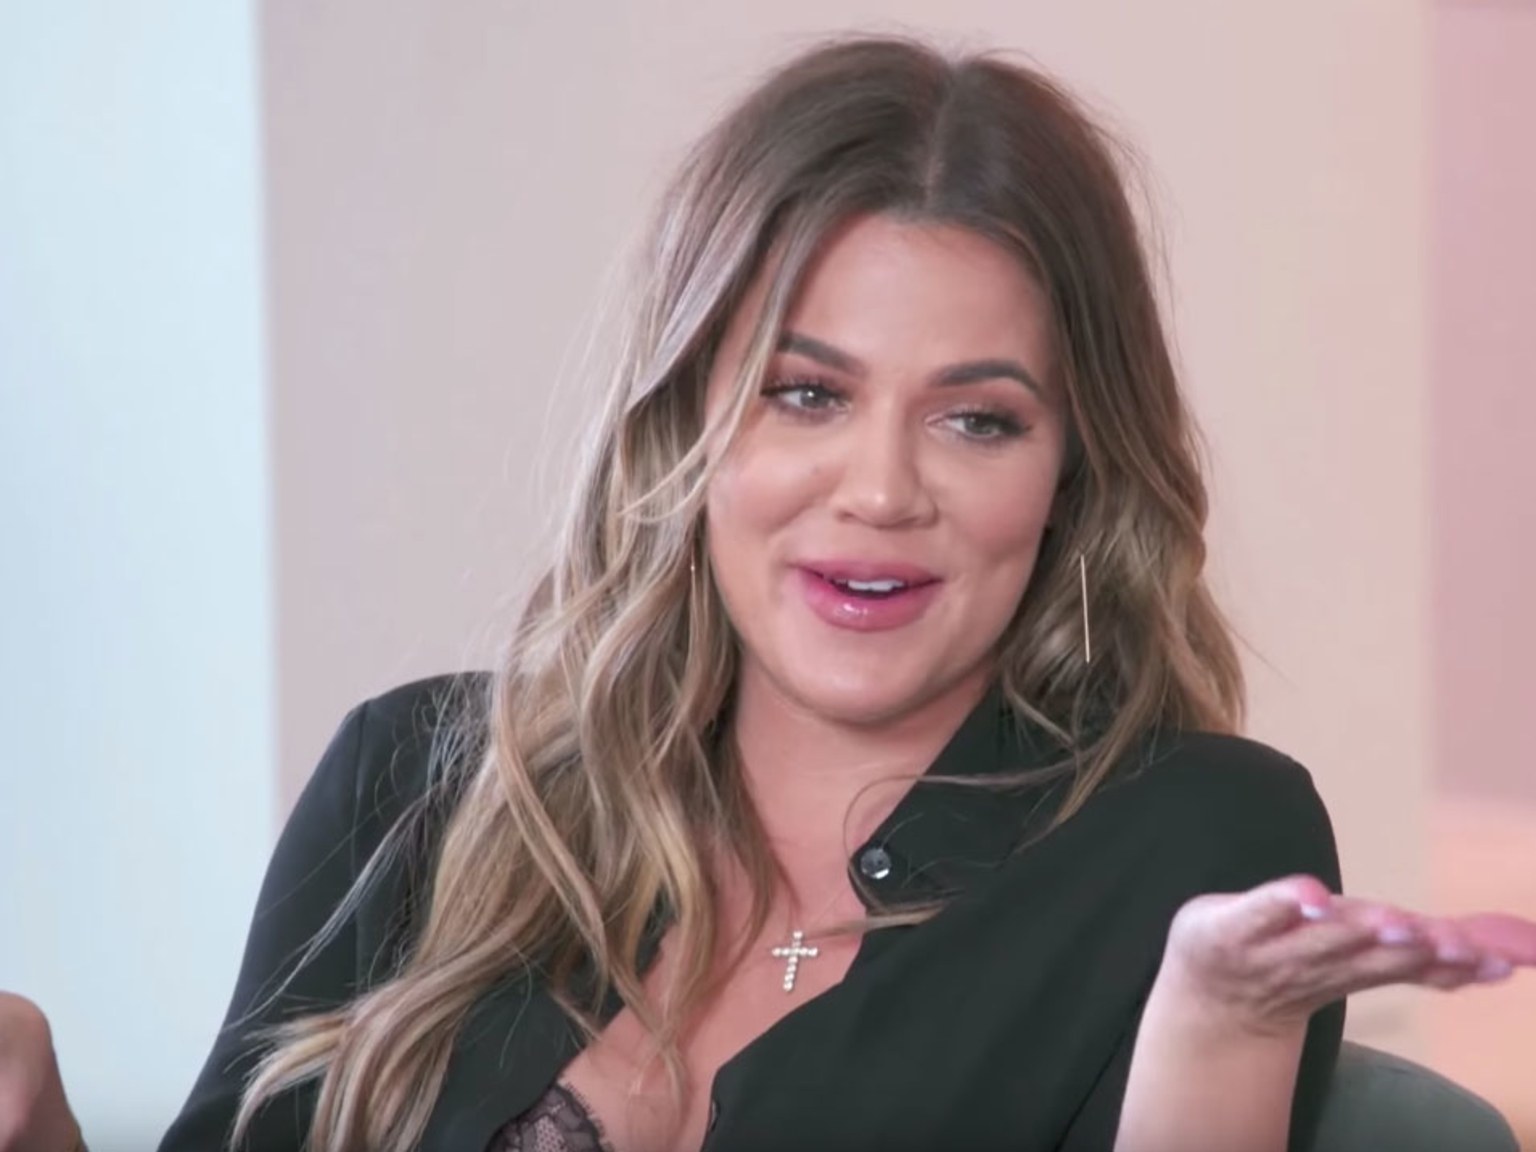
Gender: women